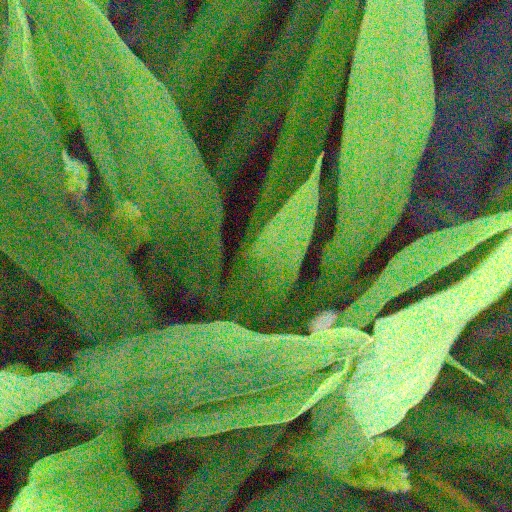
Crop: rice